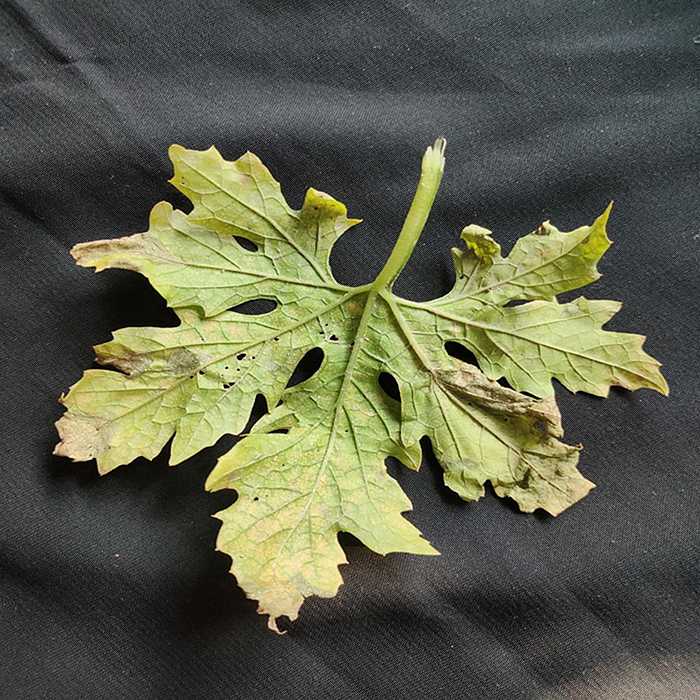
Plant: Bitter Gourd
Label: Mosaic virus